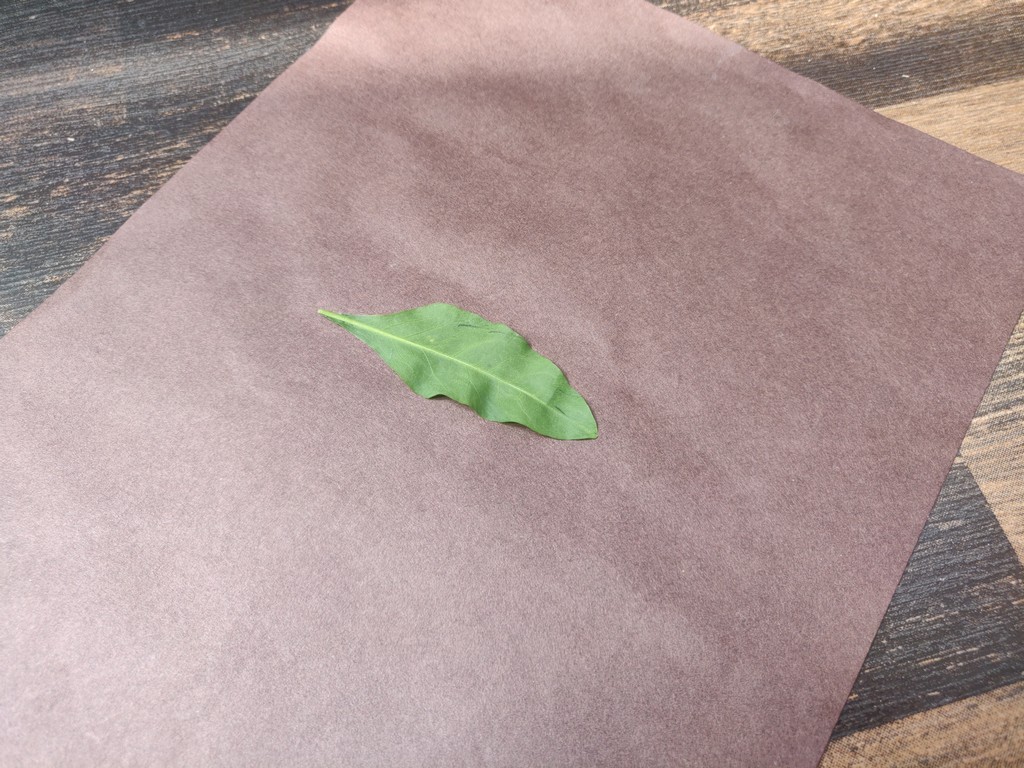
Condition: Healthy
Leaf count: single
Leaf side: back